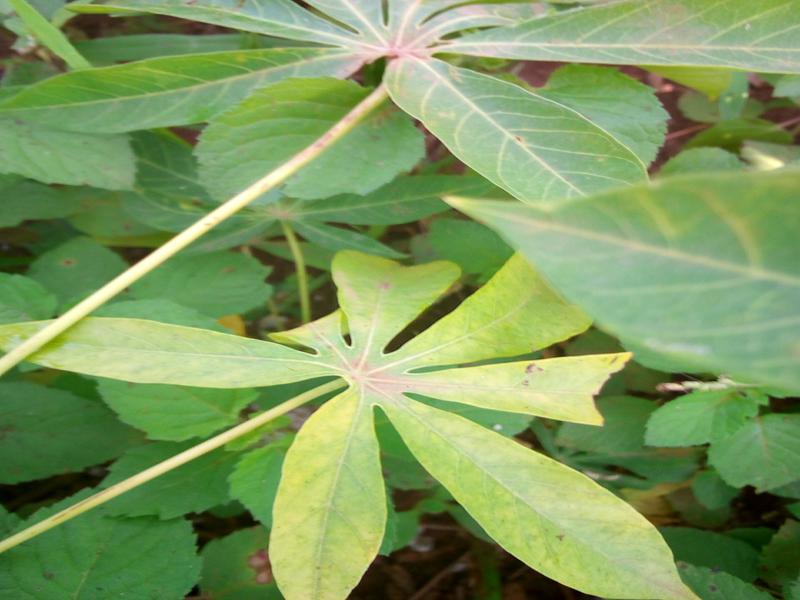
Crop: cassava
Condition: brown_streak_disease